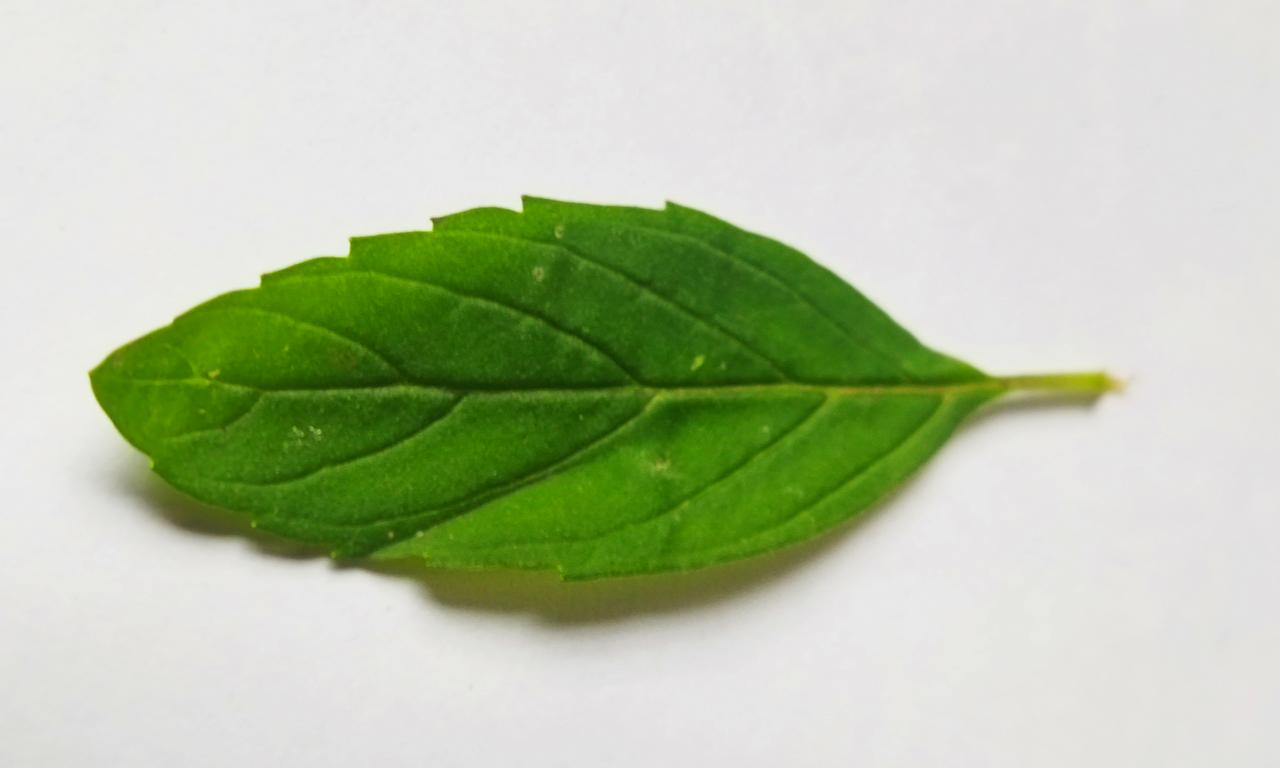
Label: Fresh